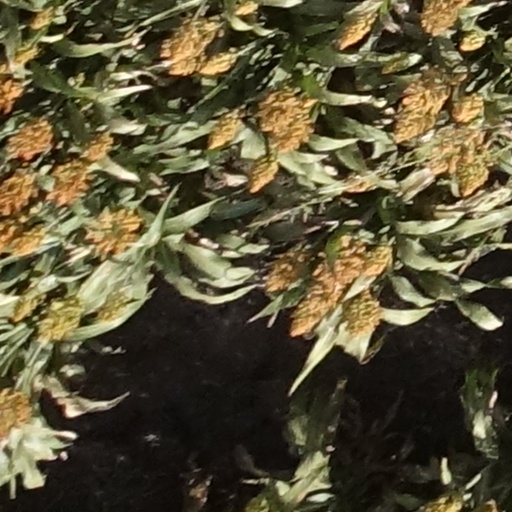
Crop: sorghum